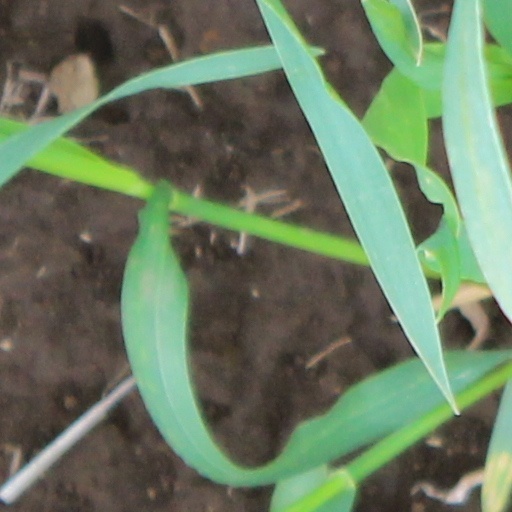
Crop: wheat